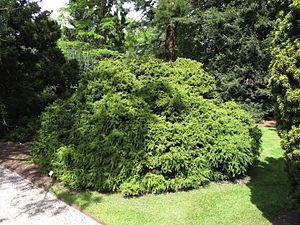
Le Cryptoméria du Japon ou Cèdre du Japon, en japonais sugi, est une espèce de conifères proche parent du cyprès chauve originaire d'Extrême-Orient. C'est le seul membre du genre Cryptomeria. L'espèce est présente au Japon, en Chine et en Corée, ainsi qu'à l'île de La Réunion et aux Açores.